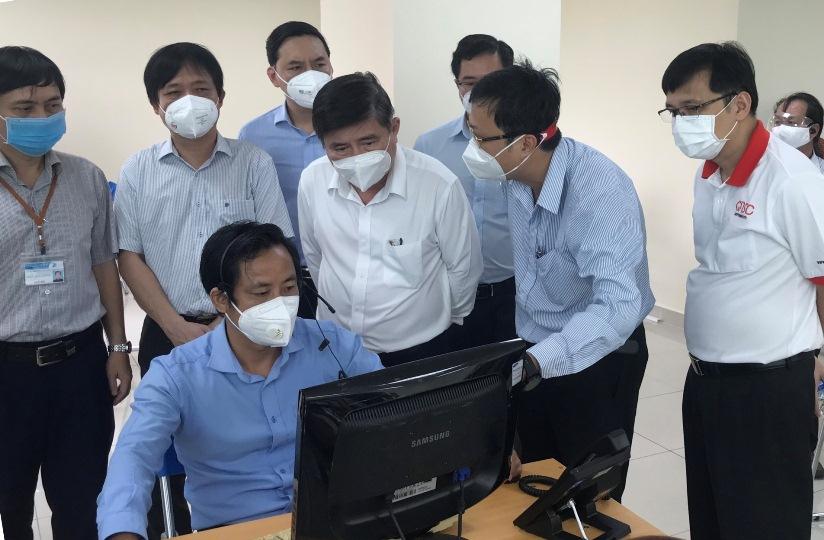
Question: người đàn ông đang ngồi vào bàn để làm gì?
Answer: sử dụng máy vi tính